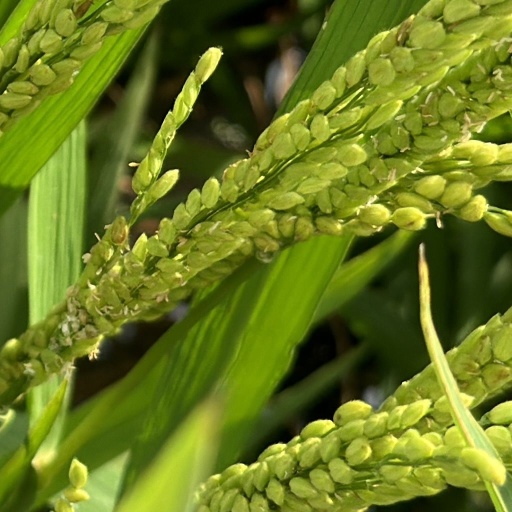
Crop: rice